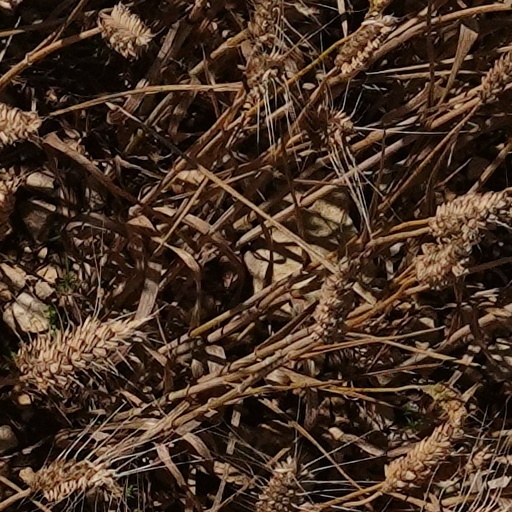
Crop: wheat